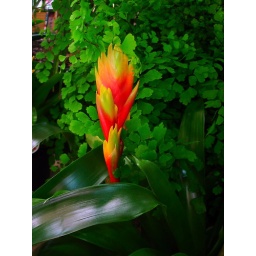
Bromeliad flower in my local plant shop - like the different textrures and colours